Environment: real
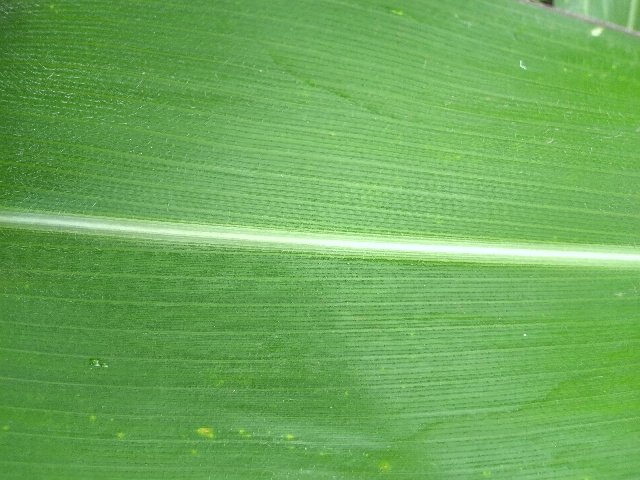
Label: healthy